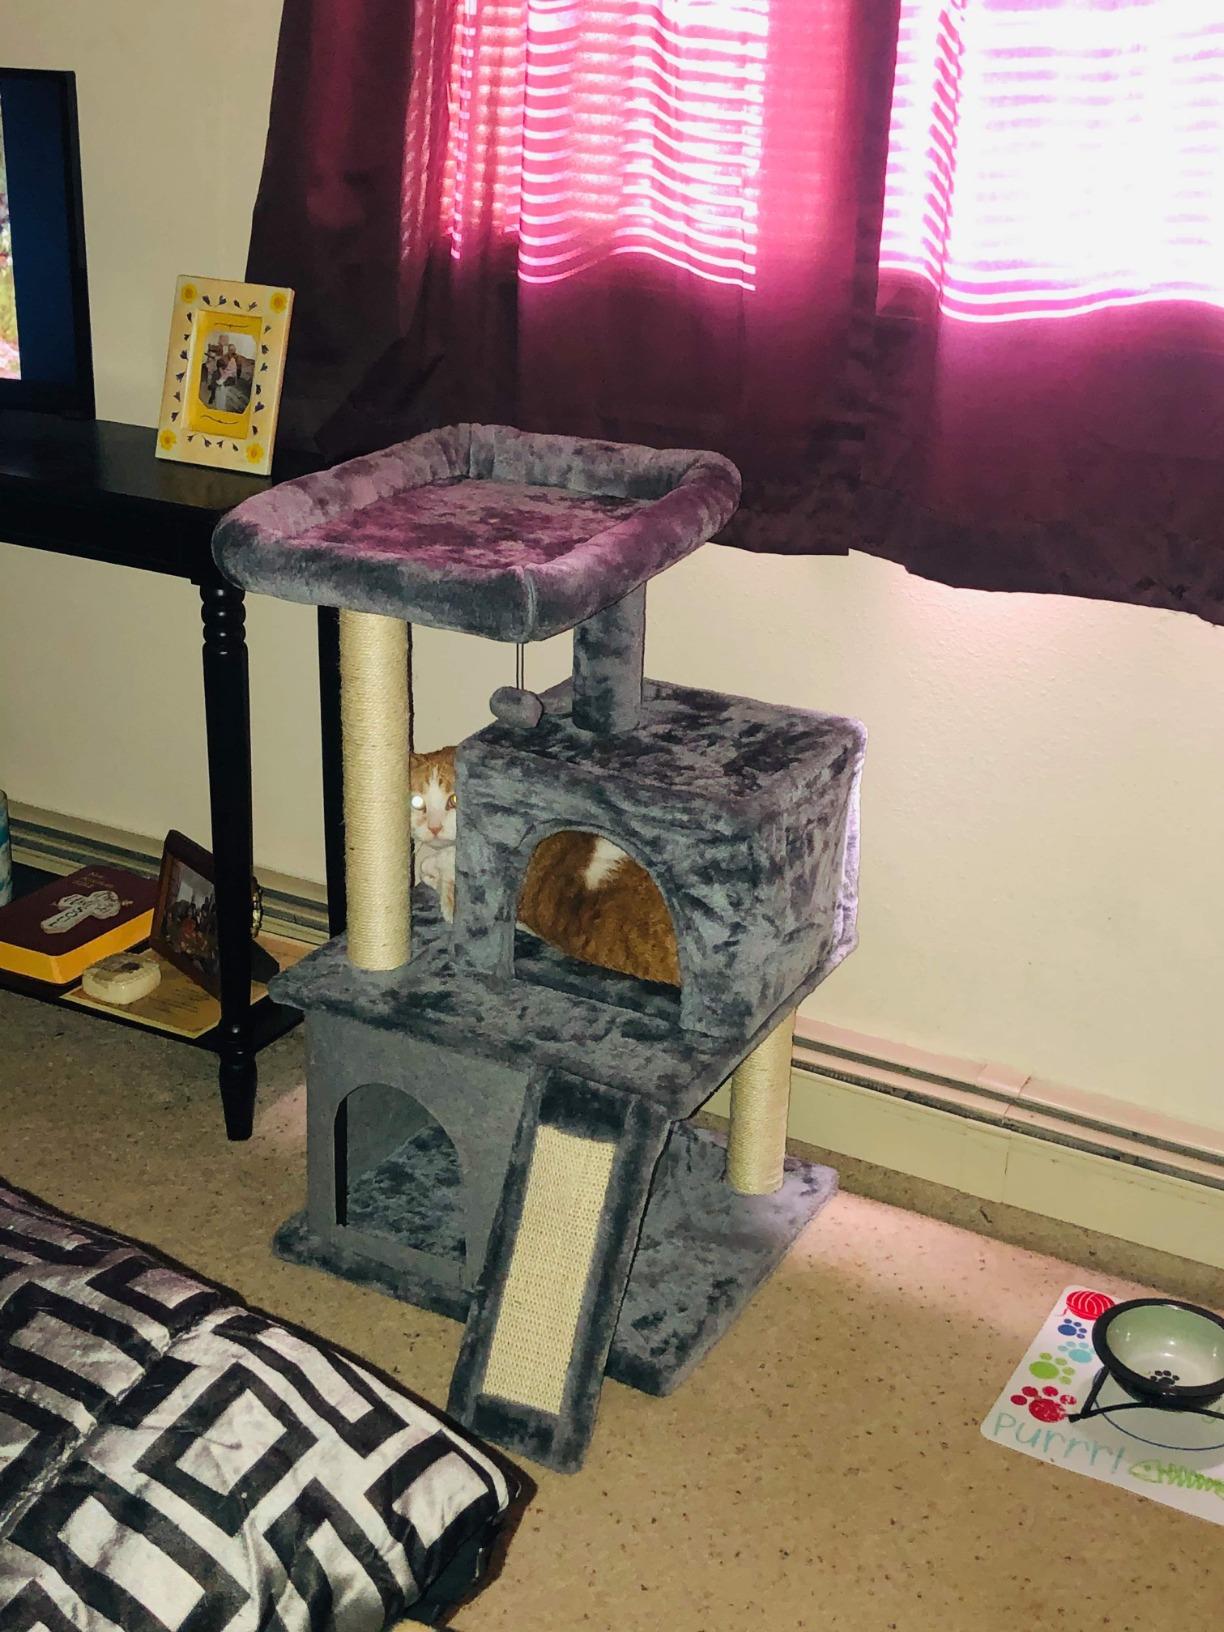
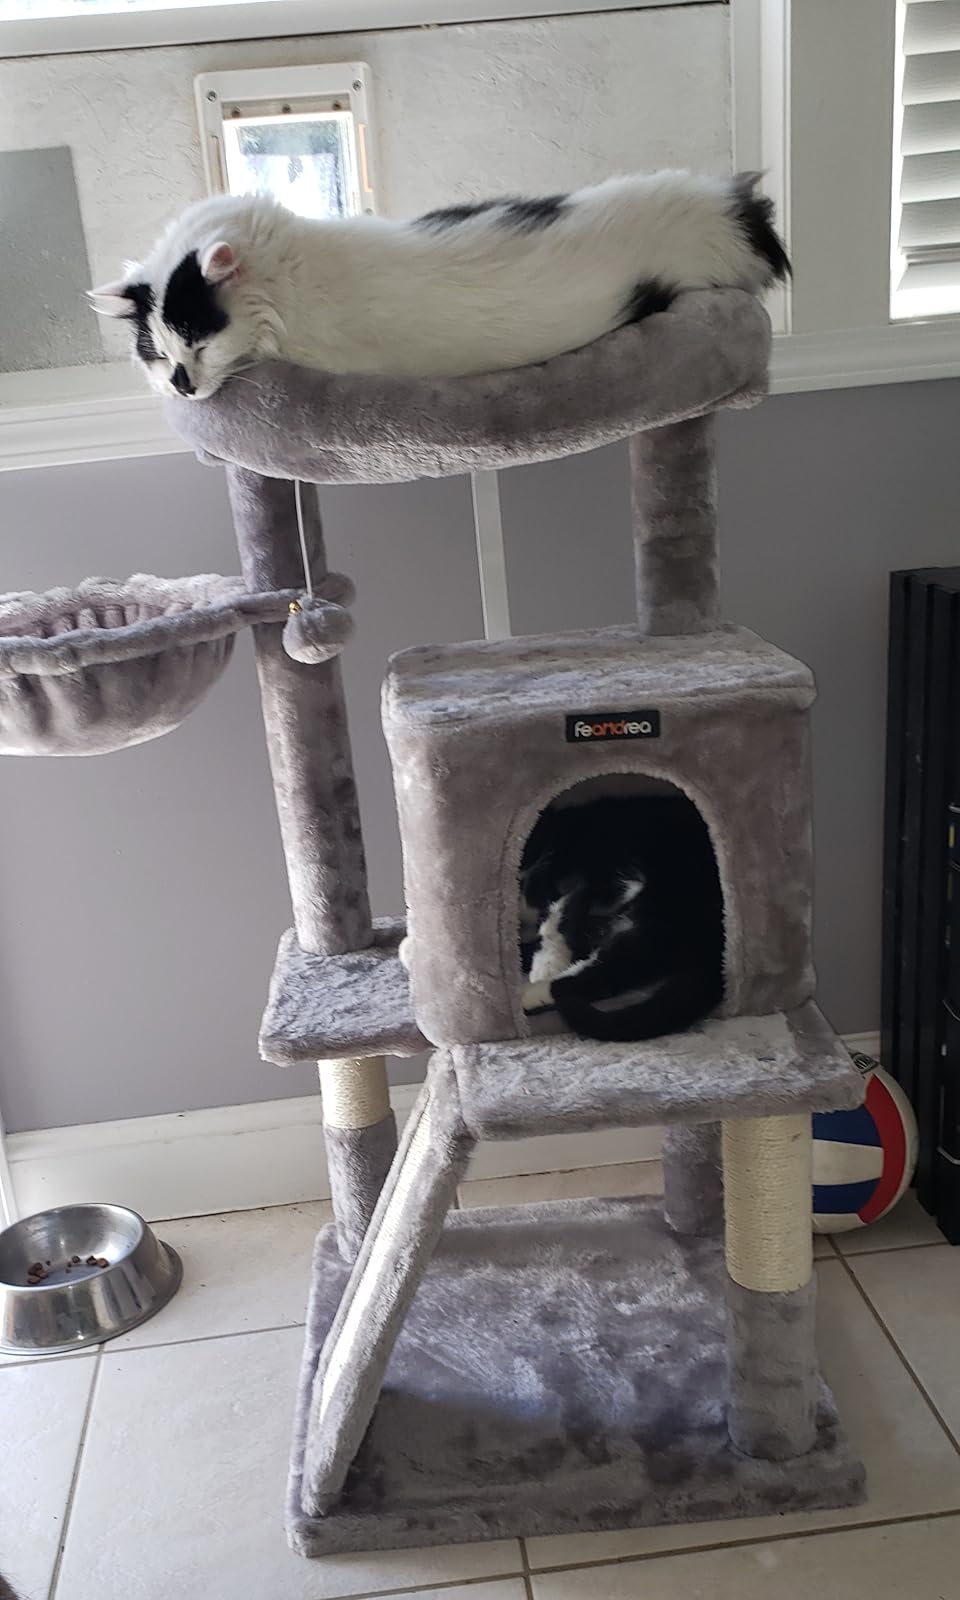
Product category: items_cat tree
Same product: no